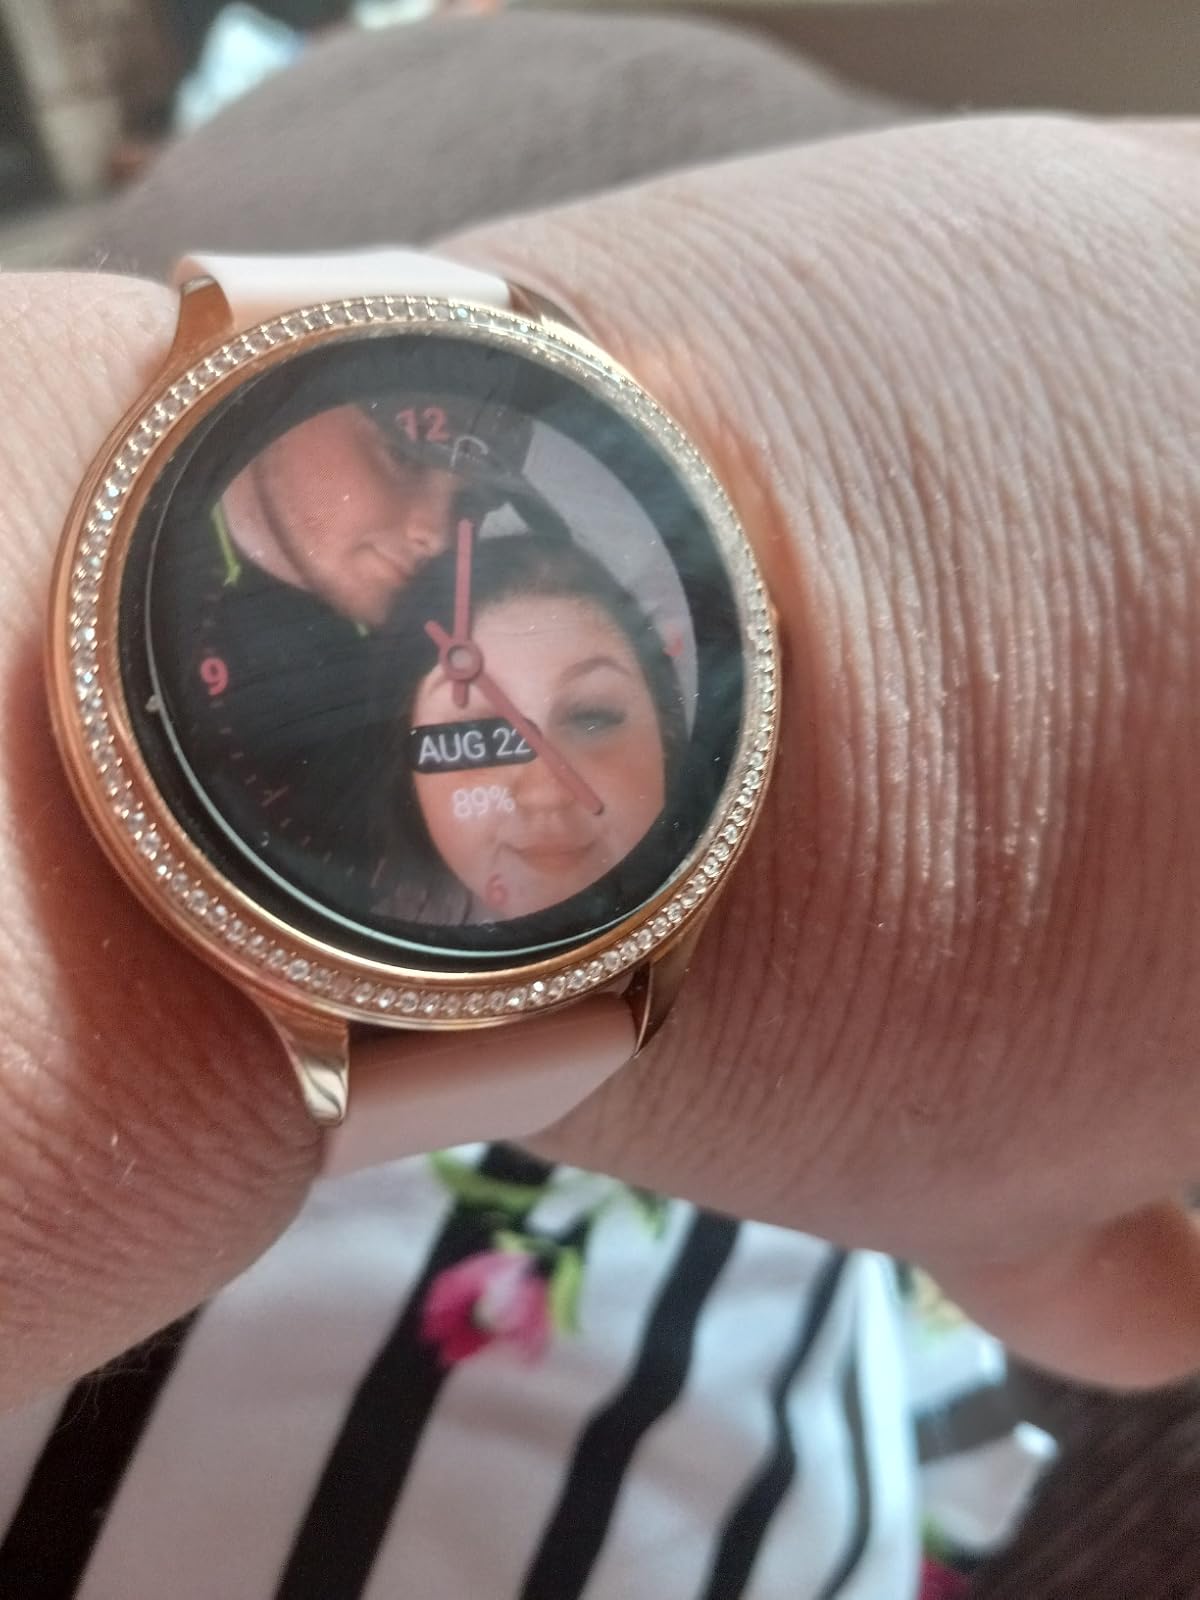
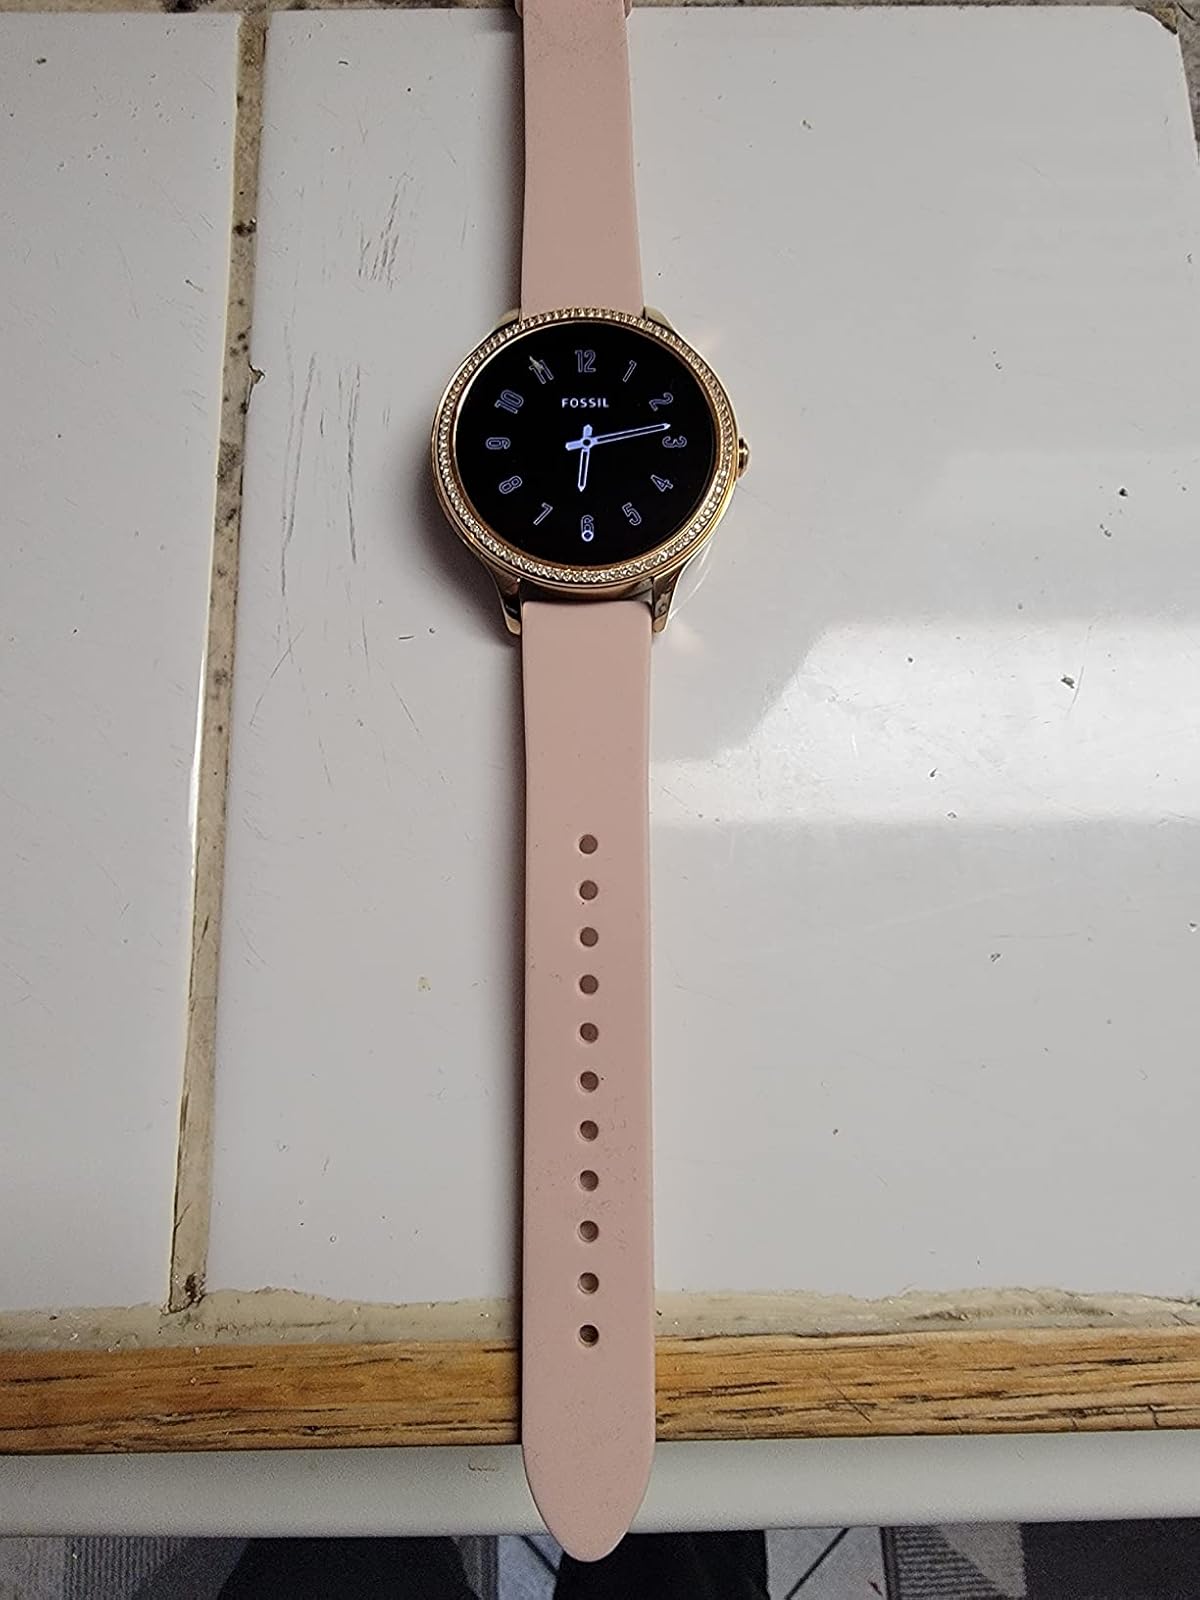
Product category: smartwatch
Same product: yes